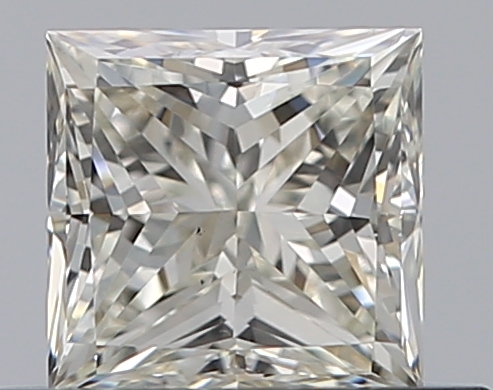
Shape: princess
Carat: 0.52
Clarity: VS1
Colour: J
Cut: EX
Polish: VG
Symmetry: VG
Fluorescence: F
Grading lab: GIA
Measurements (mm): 4.39 x 4.29 x 3.14